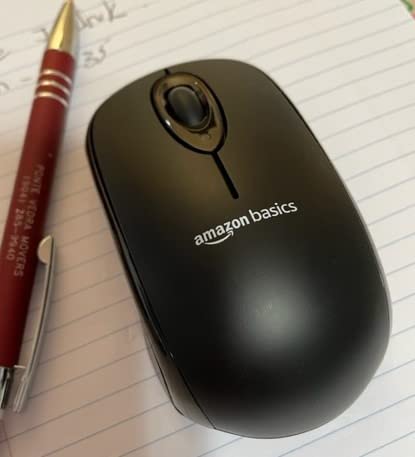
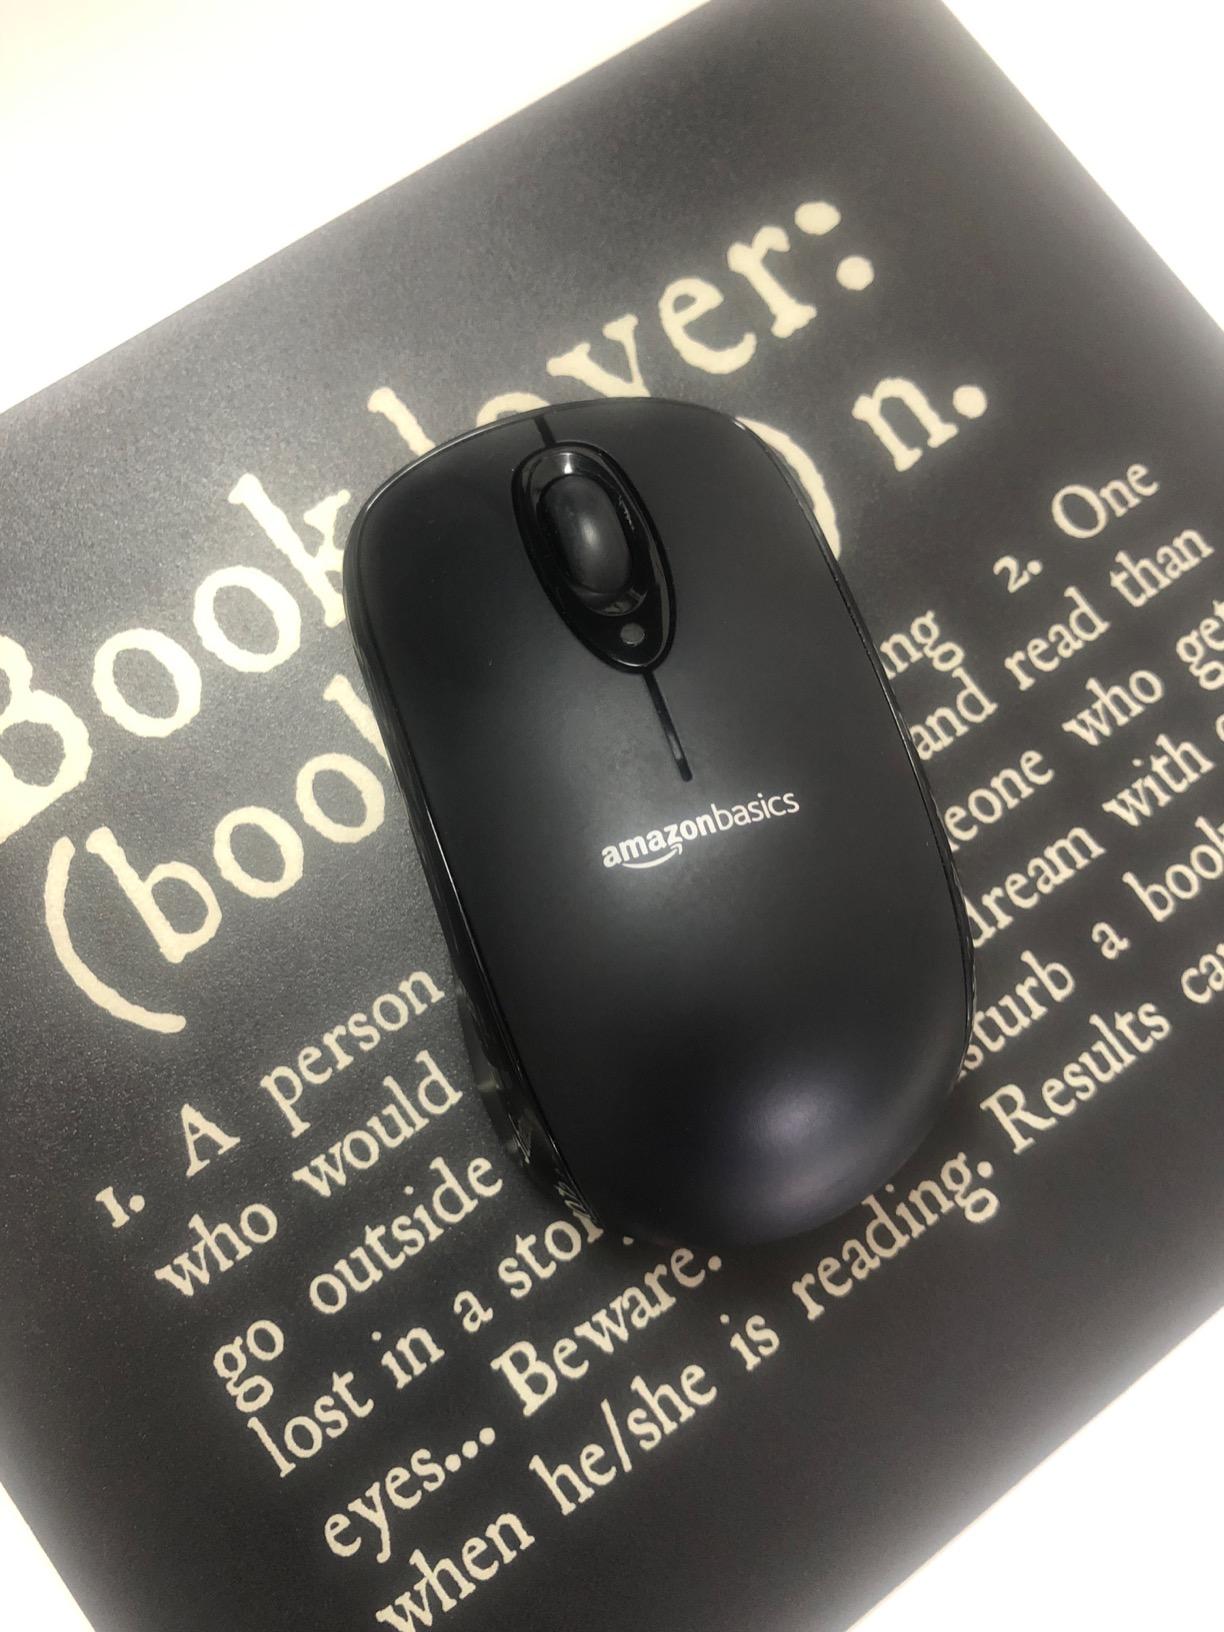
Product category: mouse
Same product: yes